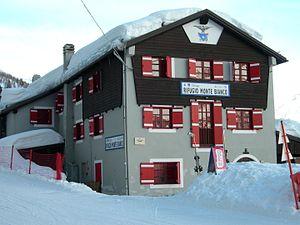
Le refuge Mont-Blanc se trouve à 1 700 mètres d'altitude, au val Vény, dans la localité de La Fodze, sur la commune de Courmayeur.